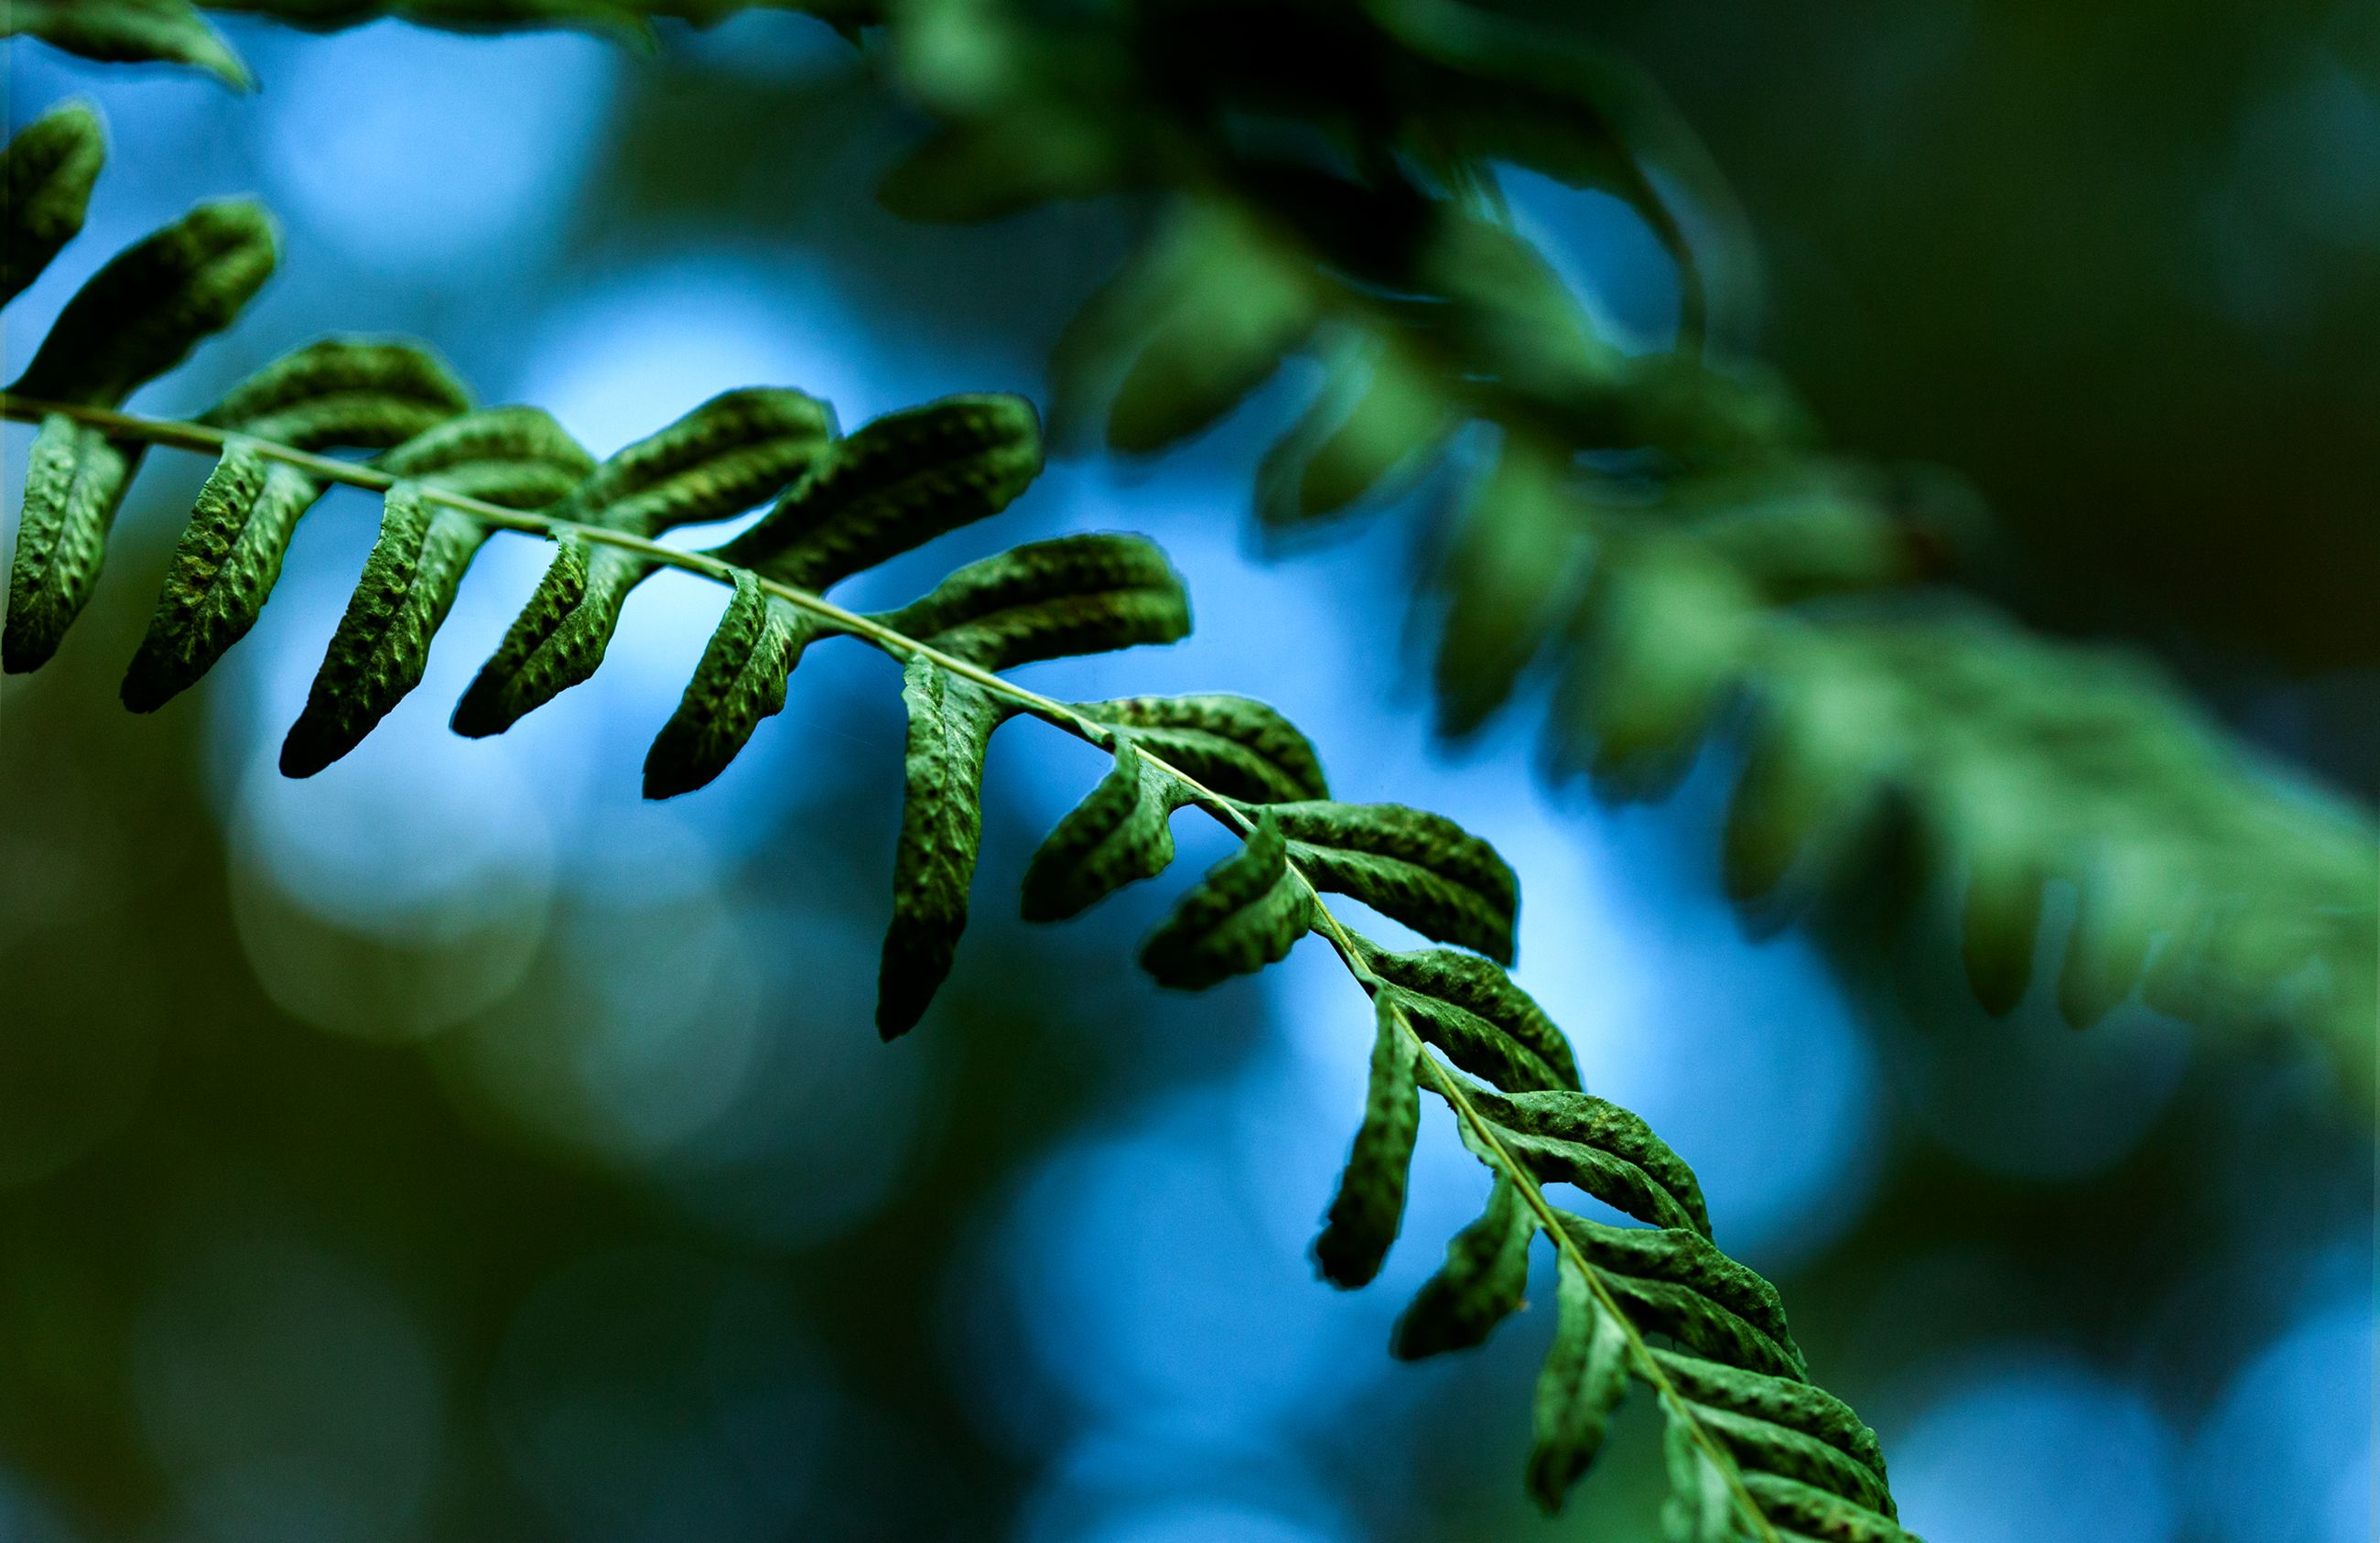
Green Leaf
A focused image of a long green leaf. The background is softly blurred with beautiful natural light creating a dreamy natural atmosphere. The lighting is gentle, likely natural light filtering through trees, highlighting the textures and details of the leaf. Overall it gives the image a serene-looking feeling.
A macro close up shot, focusing tightly on a fern leaf. The camera captures the fine details and textures of the leaf's surface and pattern, and a blurry green background with natural light coming across emphasizing the subject. The shallow depth of field and the use of natural lighting give the photo a calm,  and nature focused feel.
Labels: Leaf, Plant, Fern, Tree, Green, Blurred Background
Camera: Canon Canon EOS 5D Mark II
Lens: EF100mm f/2.8 Macro USM, Canon EF 100mm f/2.8 Macro USM
Aperture: F3.5
Exposure: 1/400 sec
ISO: 1250
Focal length: 100.0 mm